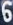
Number: 6